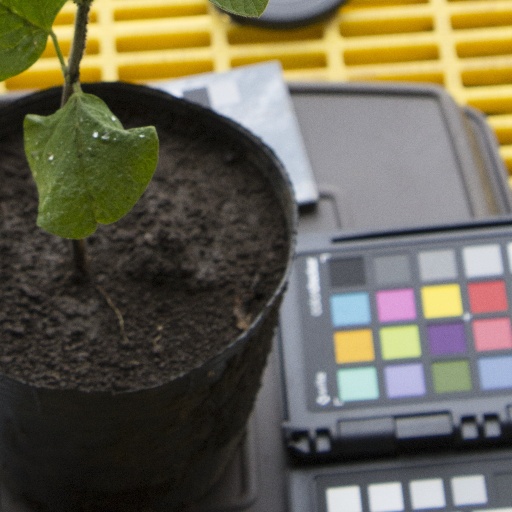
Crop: soybean